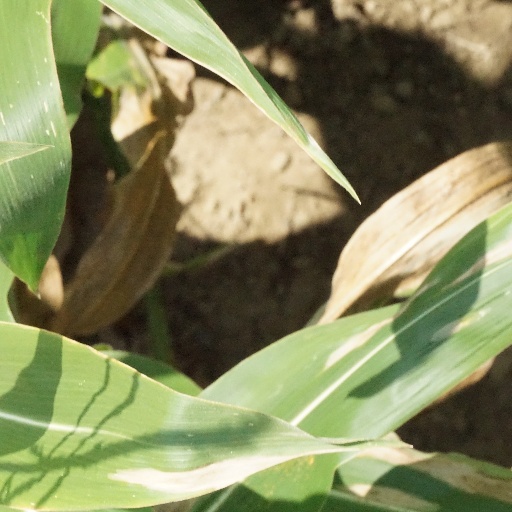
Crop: maize; corn